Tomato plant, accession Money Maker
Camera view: vertical (180 deg); turntable rotation: 150 degrees
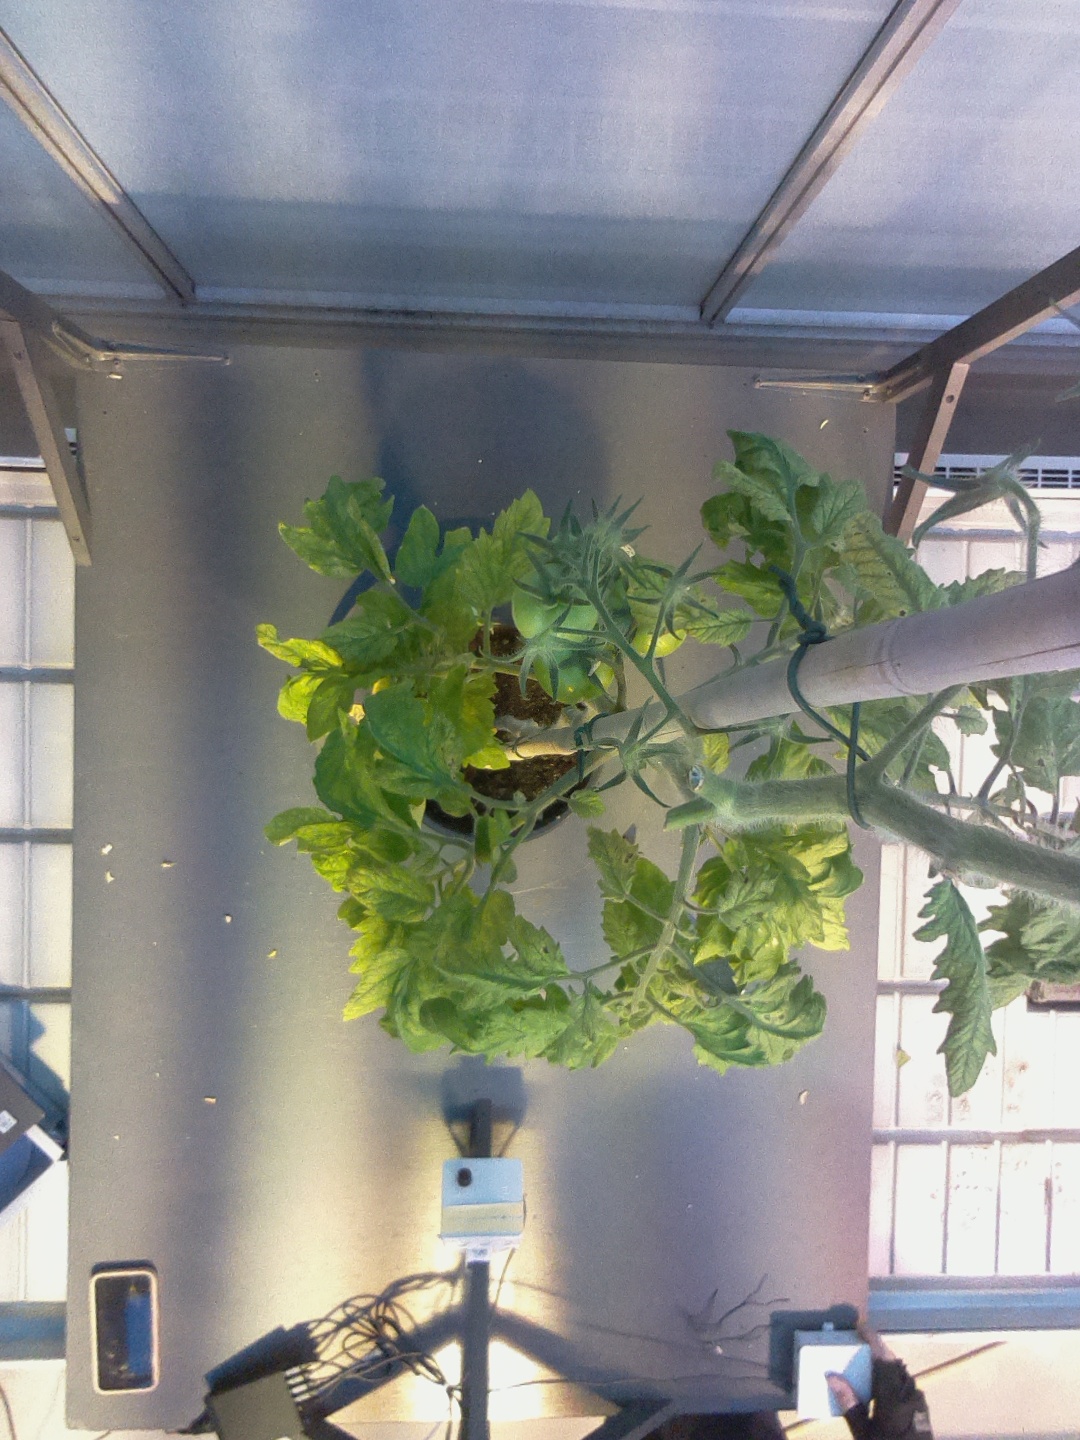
BBCH growth stage 78: 80% -90% of final fruit size